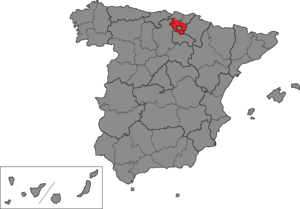
La circonscription électorale d'Alava est l'une des cinquante-deux circonscriptions électorales espagnoles utilisées comme divisions électorales pour les élections générales espagnoles.